Köln West station

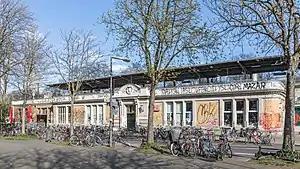
Station building

Köln West (Cologne West) station is located in the northwestern edge of the Innenstadt of Cologne in the district of Neustadt-Nord in the German state of North Rhine-Westphalia. It is located on Venloer Straße (street). The station is a stop for regional services on the Cologne ring railway (part of the West Rhine Railway). It is also served by lines 3, 4 and 5 lines of the Cologne Stadtbahn, which run through the "Hans-Böckler-Platz/Bf. West" underground station. The surface station has two platform tracks on a 303-metre-long island platform and eight tracks without platforms, which are used by intensive freight traffic.